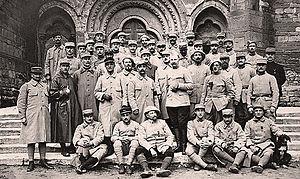
Valréas 5ème section d'élèves officiers composée d'artilleurs et de fantassins, le 5 avril 1916
Valréas est une commune française, située dans le département de Vaucluse en région Provence-Alpes-Côte d'Azur.